Toby Goodshank

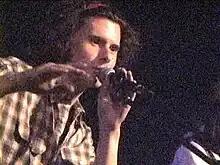
Toby Goodshank in 2002

Toby Goodshank is a musician and visual artist based out of New York City. In addition to his solo work, he performs regularly with New York City-based bands Double Deuce, the Tri-Lambs, and the Christian Pirate Puppets.